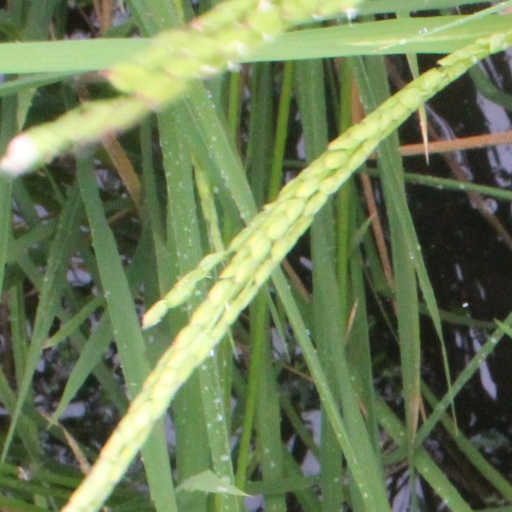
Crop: rice